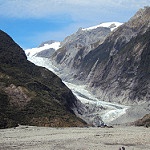
Label: glacier